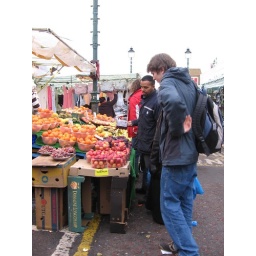
ridley road market in dalston